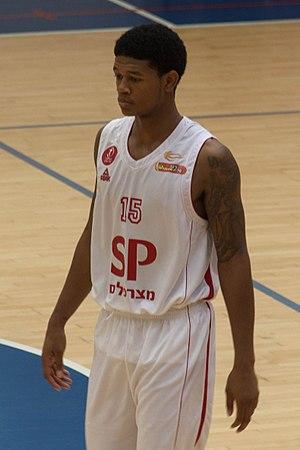
Rion Brown, né le 3 septembre 1991 à Hinesville en Géorgie, est un joueur américain de basket-ball. Il évolue au poste d'arrière.